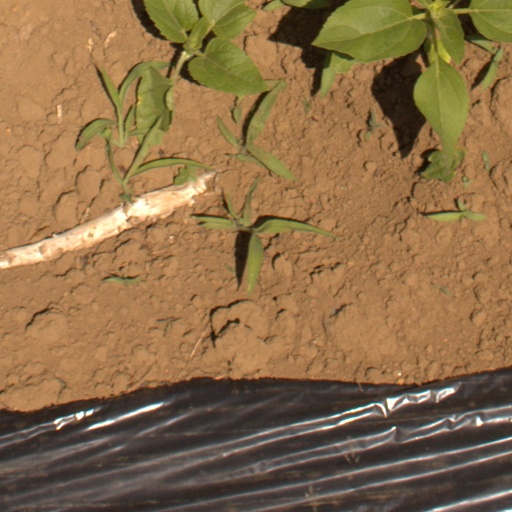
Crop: Jerusalem artichoke